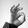
ASL letter: F